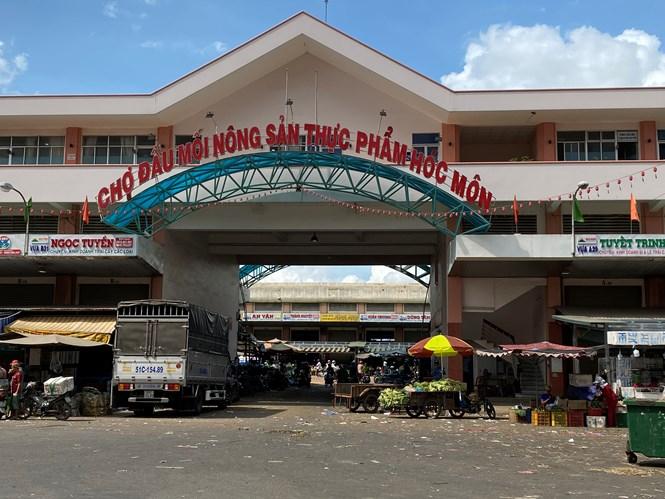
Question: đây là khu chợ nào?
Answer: chợ đầu mối nông sản thực phẩm hóc môn